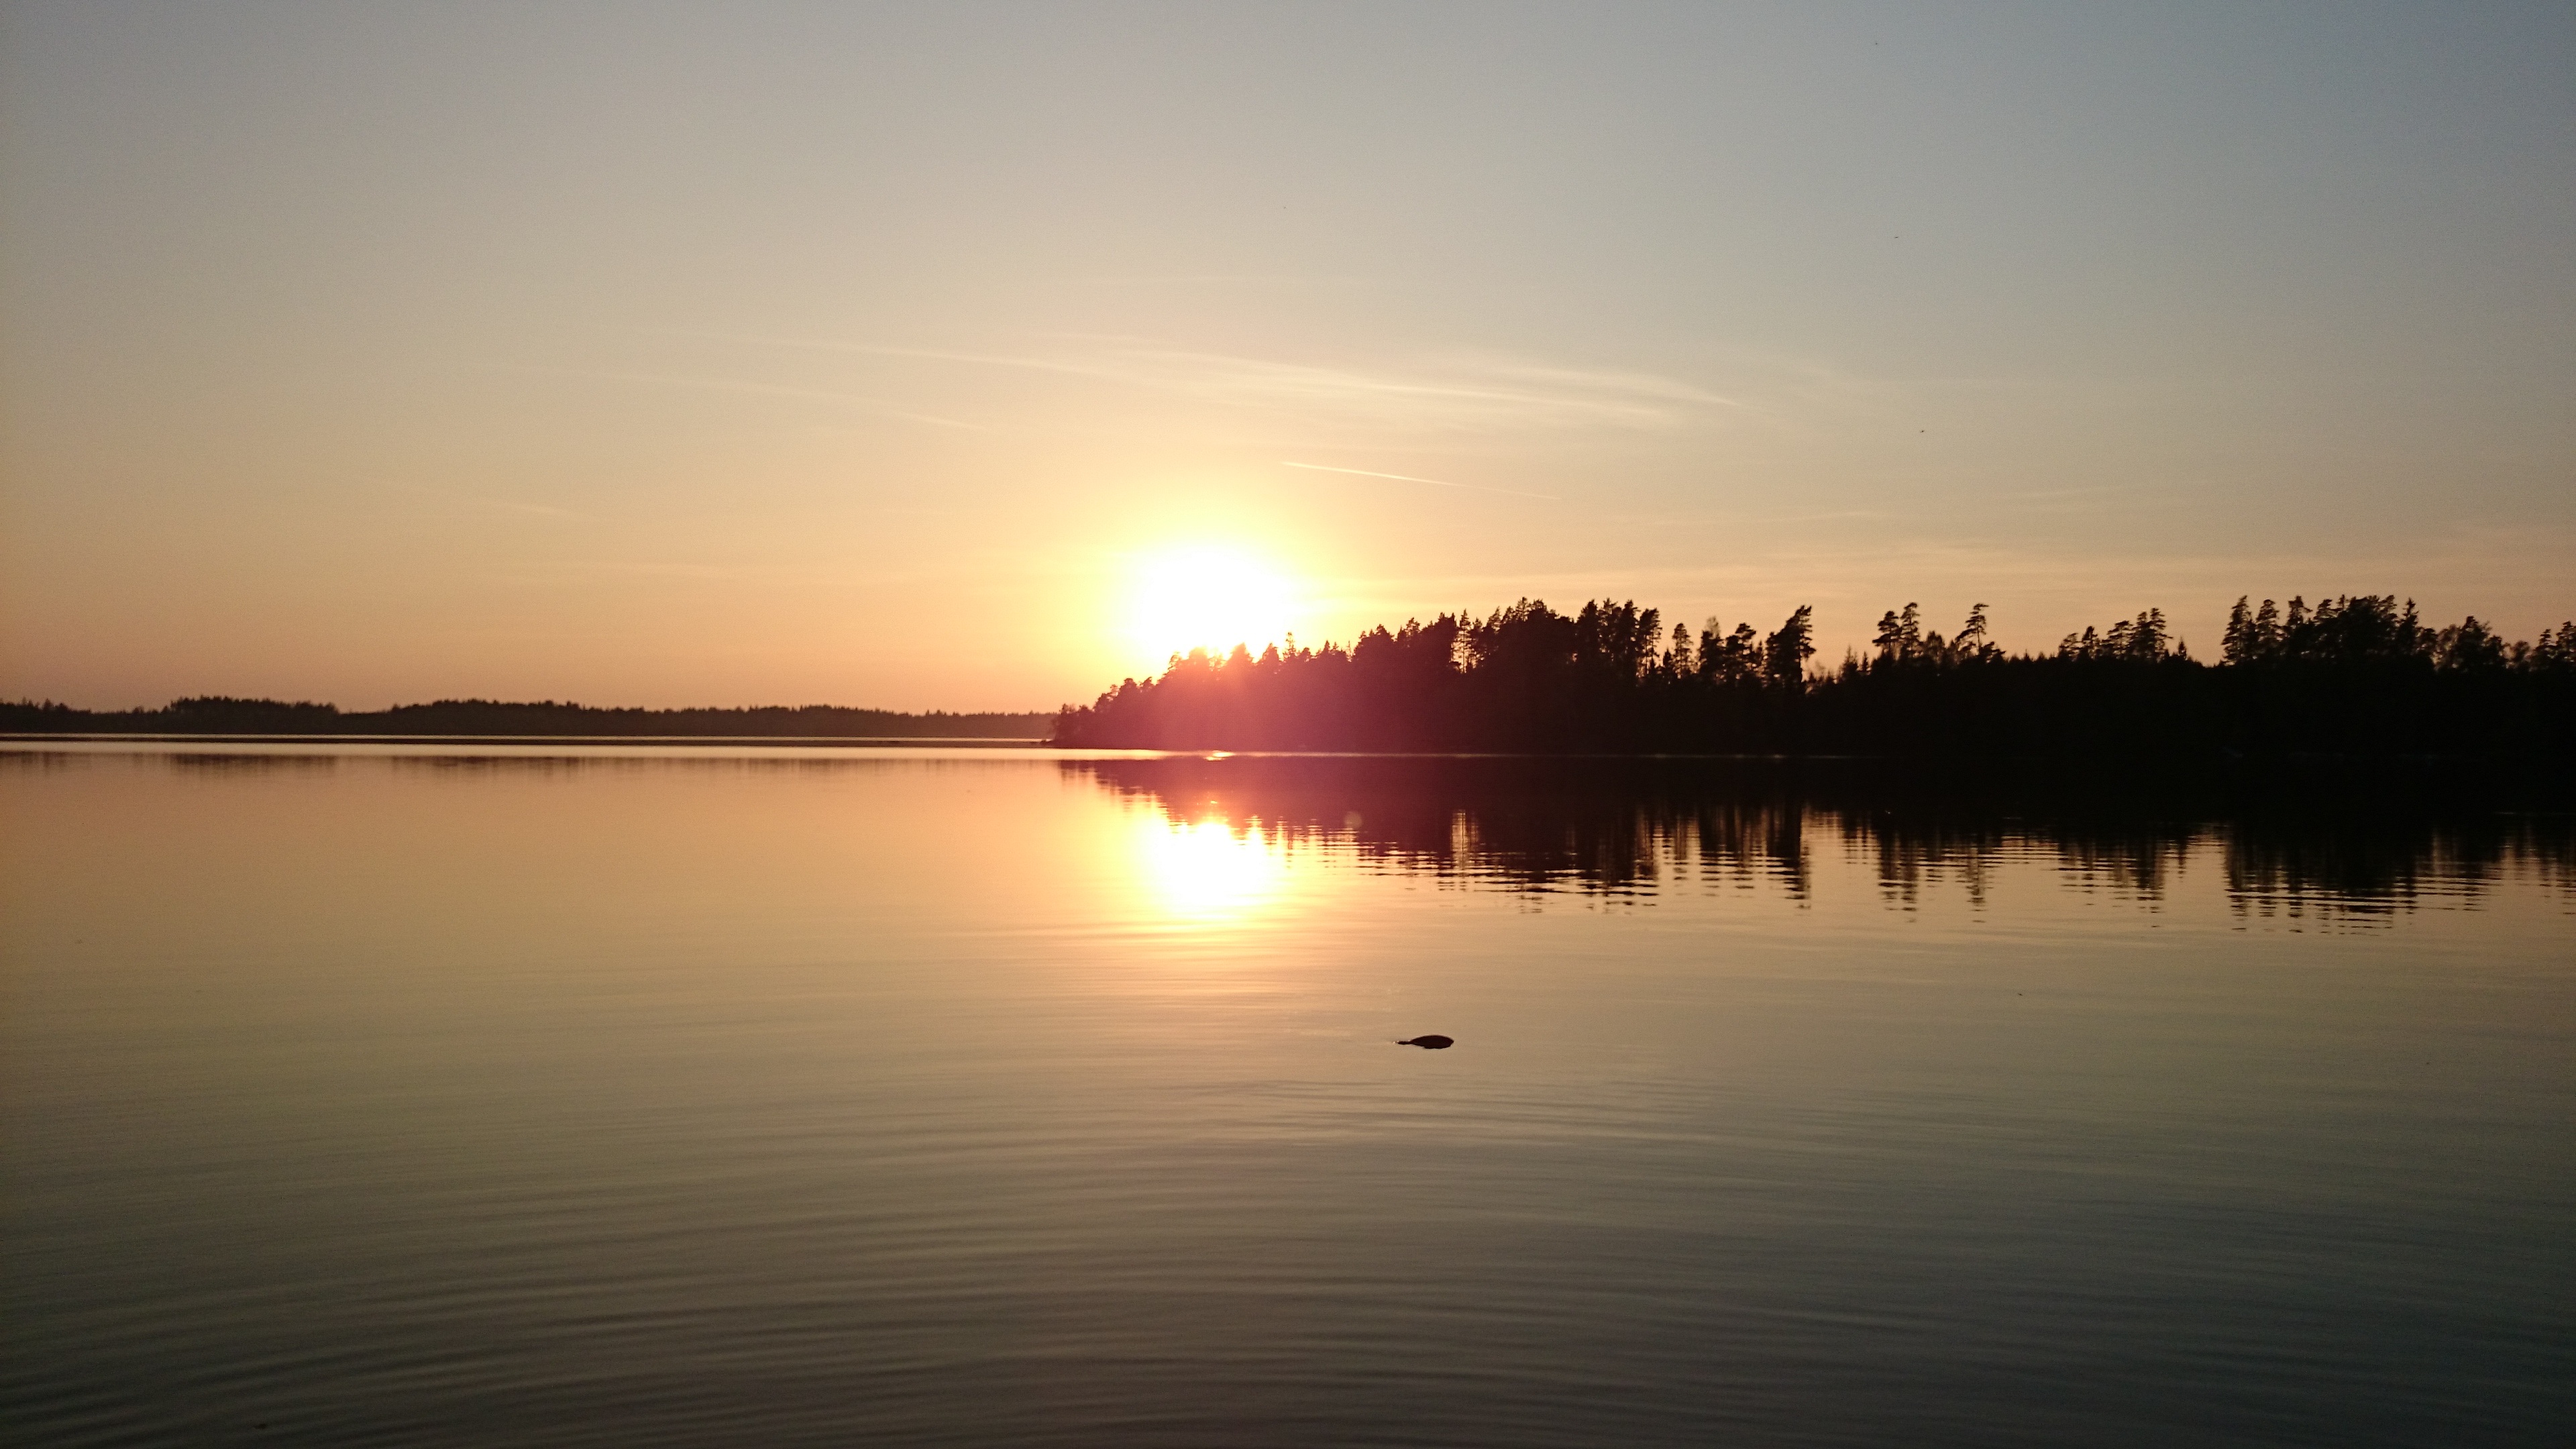
sea, water, nature, horizon, sun, sunrise, sunset, sunlight, morning, lake, dawn, river, summer, dusk, evening, reflection, reservoir, landscapes, views, loch, himmel, mirroring, afterglow, the evening sky, atmospheric phenomenon